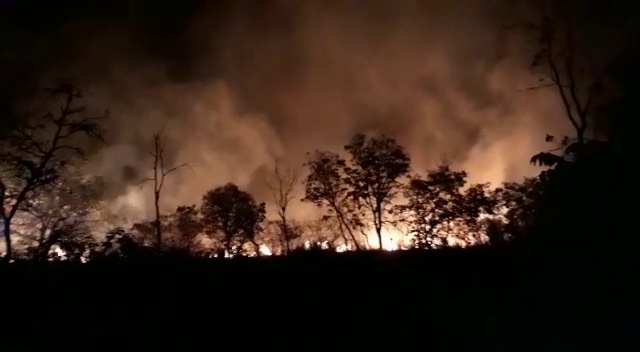
Fire: yes
Smoke: no